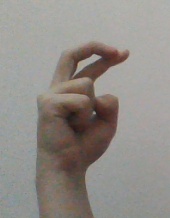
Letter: zay